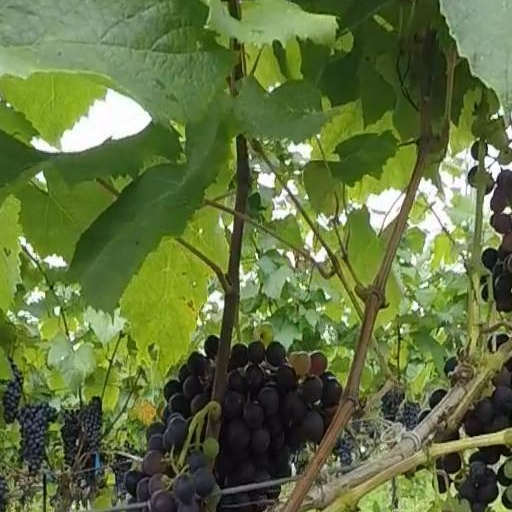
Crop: grape